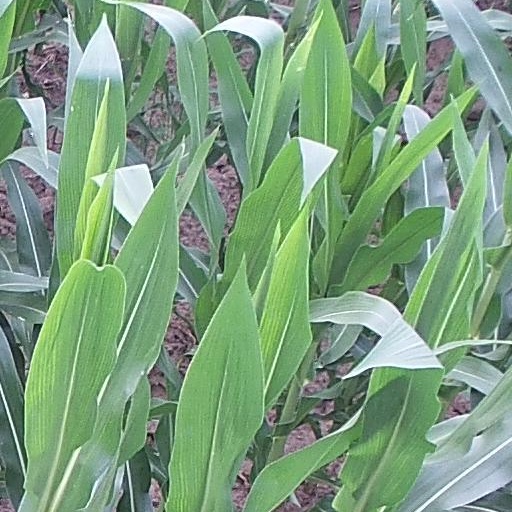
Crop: maize; corn